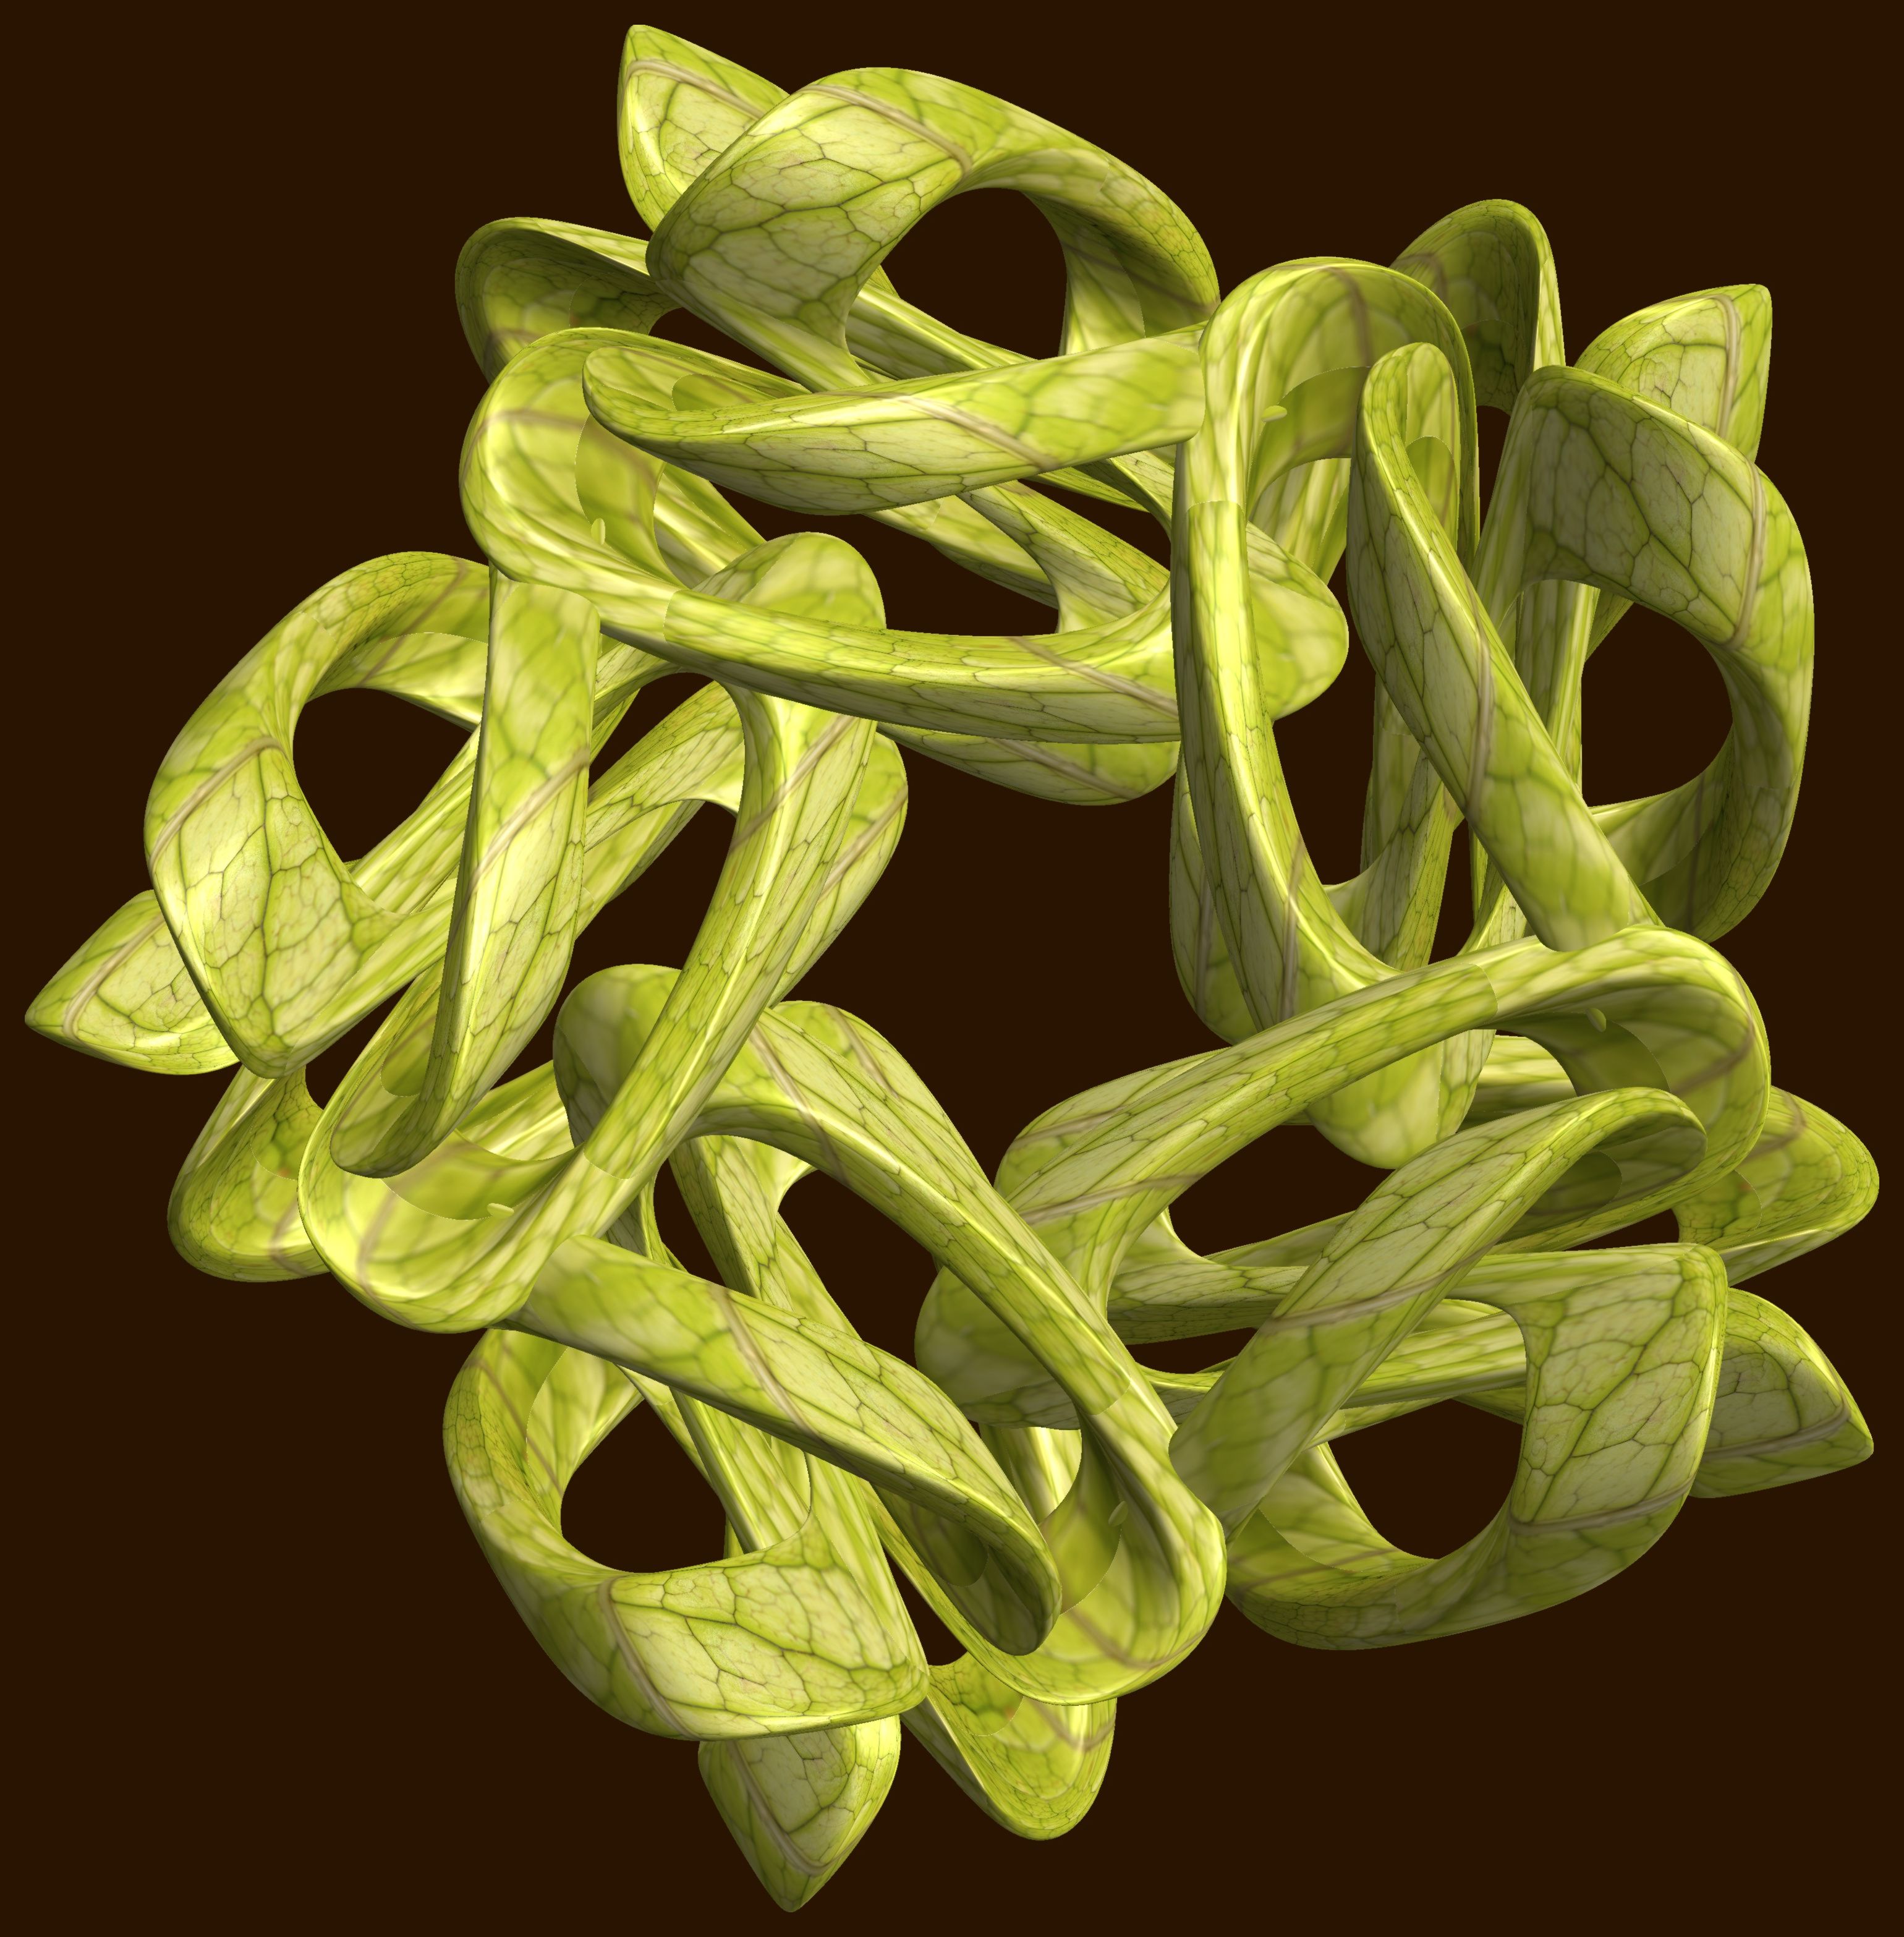
branch, structure, texture, leaf, flower, petal, pattern, green, yellow, art, figure, design, symmetry, 3d, graphic, knot, mathematica, cg, parametricplot3d, code, program, algorithm, abstruct, mapping